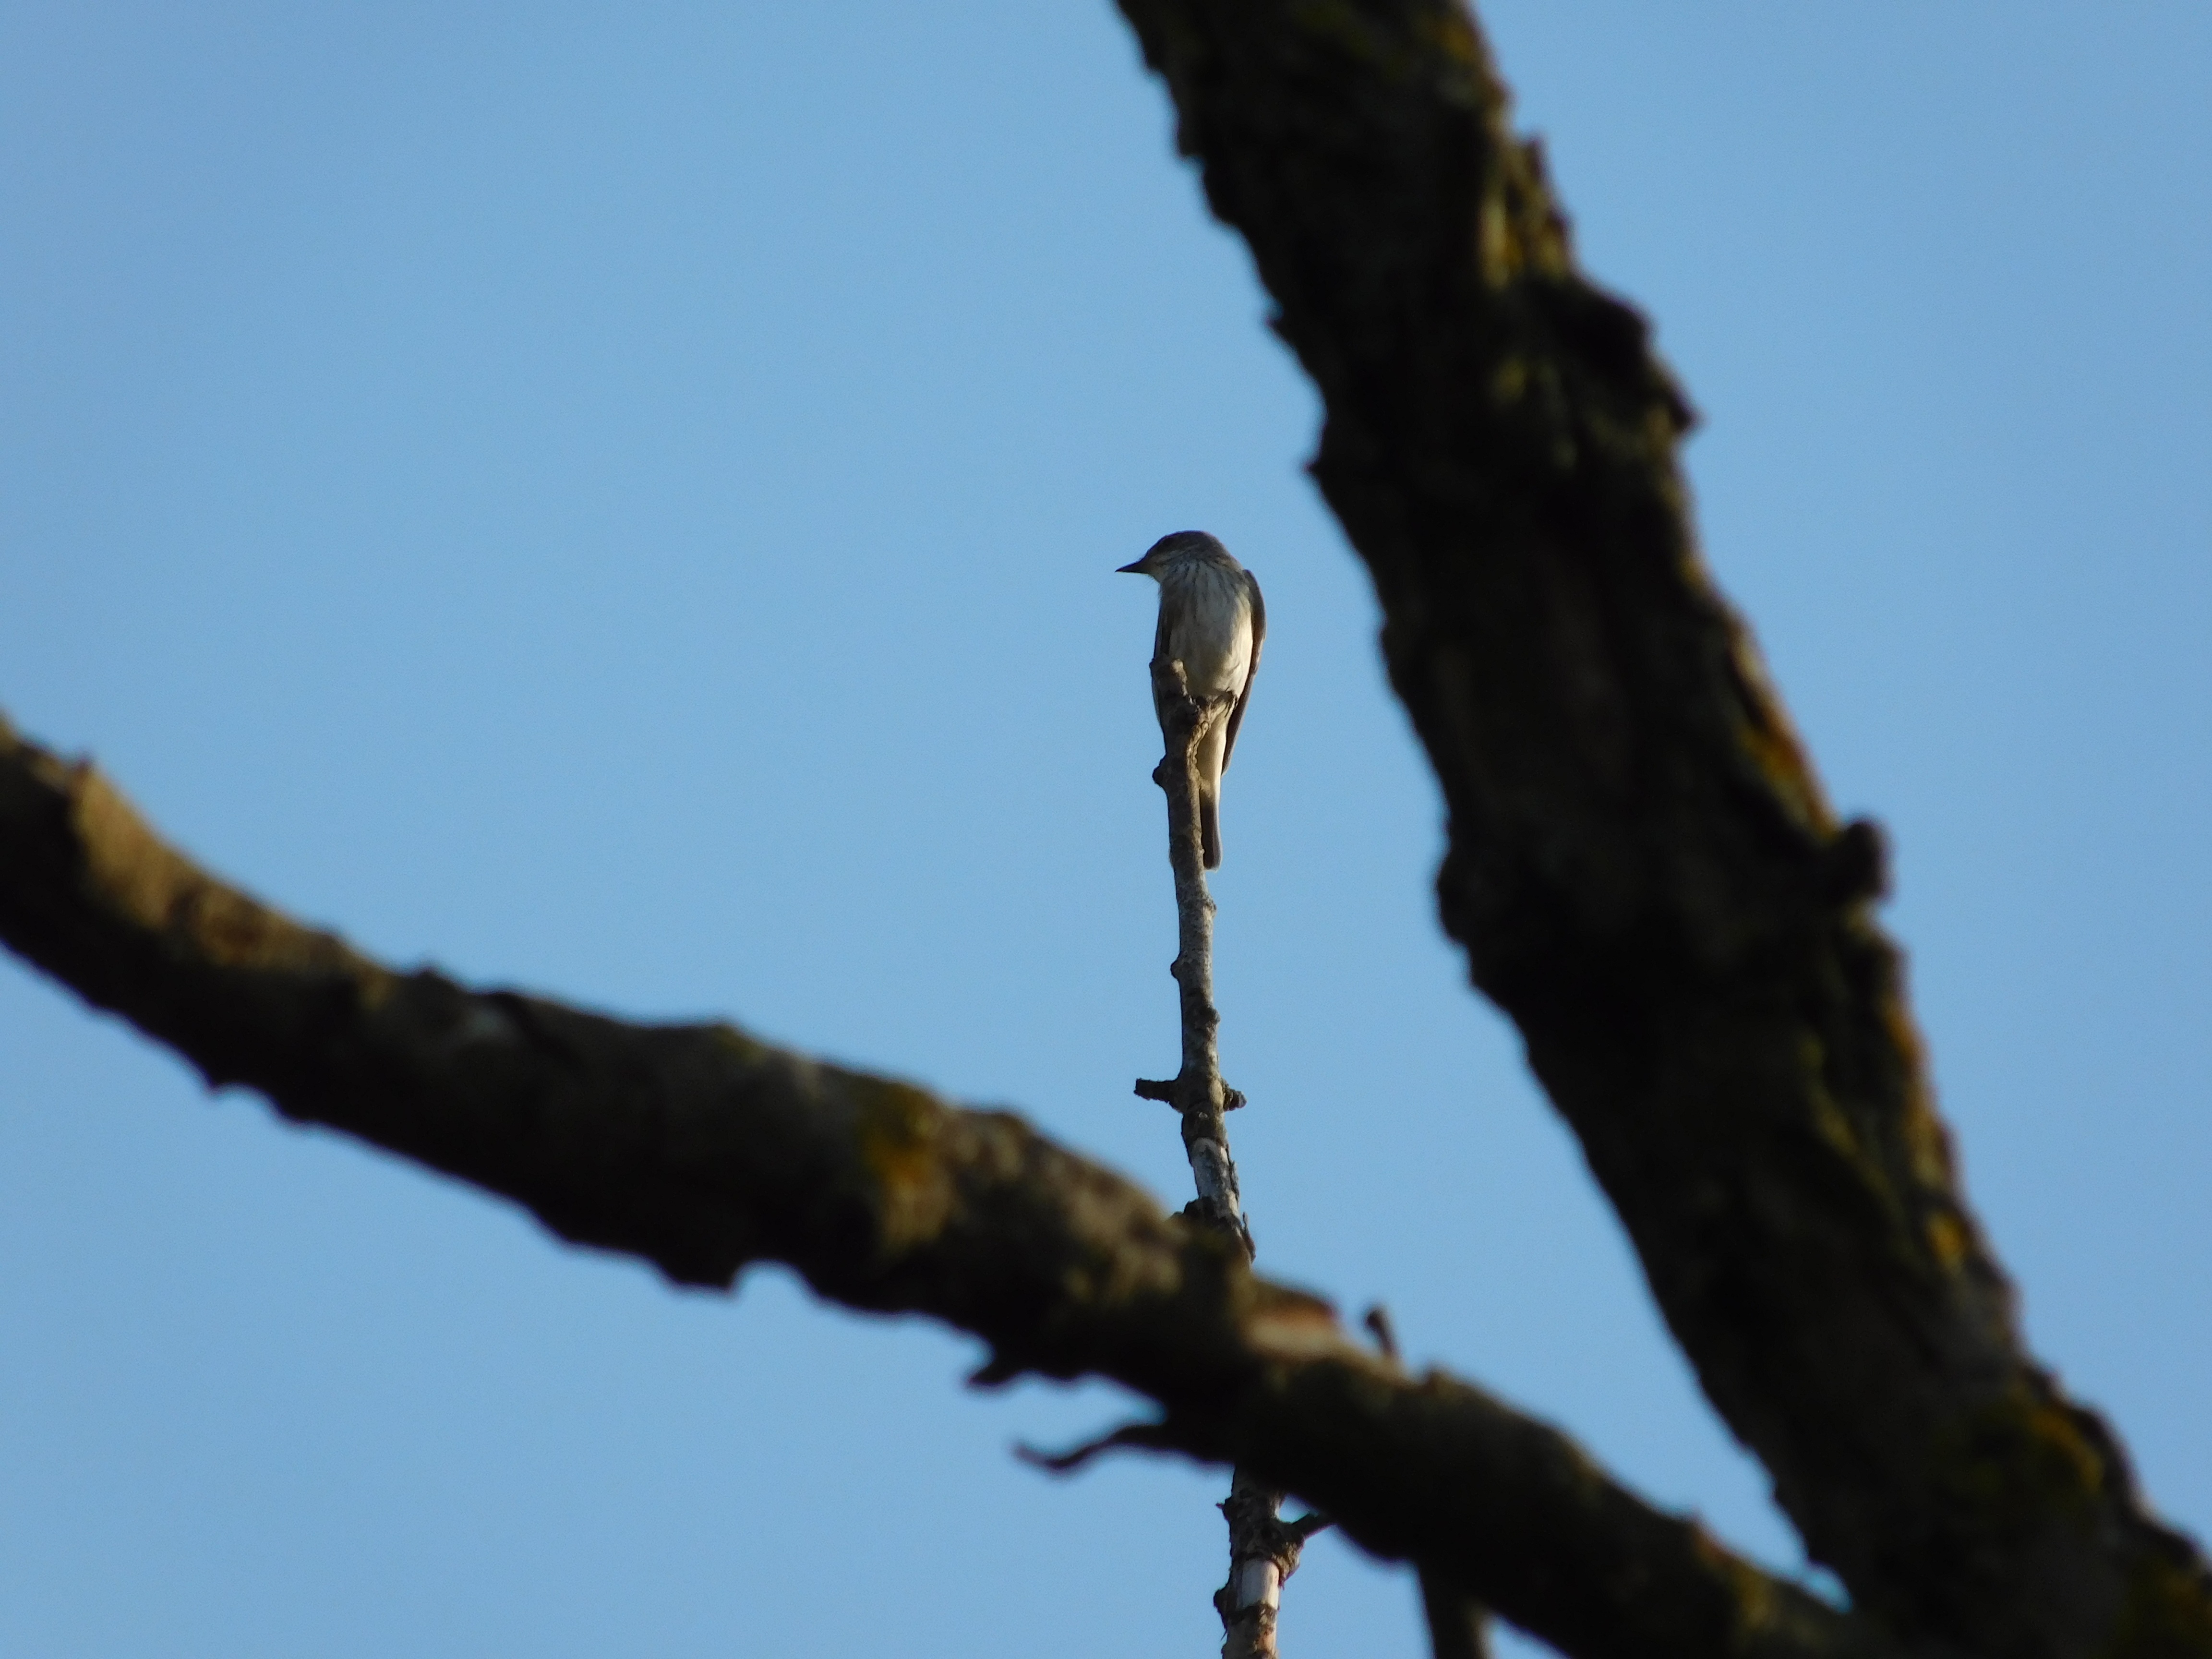
tree, branch, bird, sky, eagle, fauna, vertebrate, perching bird